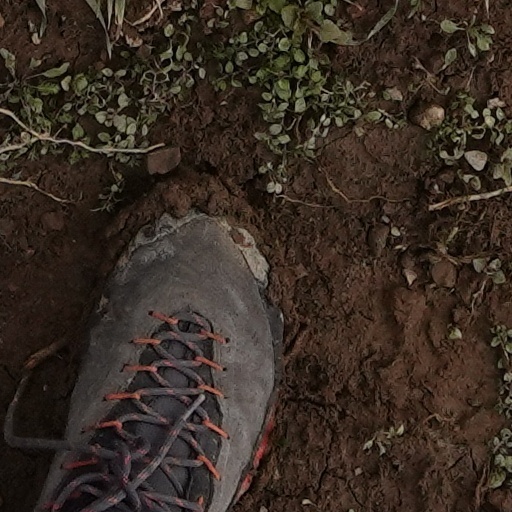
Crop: wheat